Tora-san's Runaway

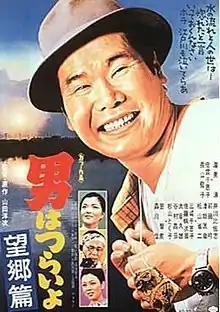
Theatrical poster

"aka" Tora-san Homebound is a 1970 Japanese comedy film directed by Yoji Yamada. It stars Kiyoshi Atsumi as Torajirō Kuruma (Tora-san), and Aiko Nagayama as his love interest or "Madonna". "Tora-san's Runaway" is the fifth entry in the popular, long-running "Otoko wa Tsurai yo" series.